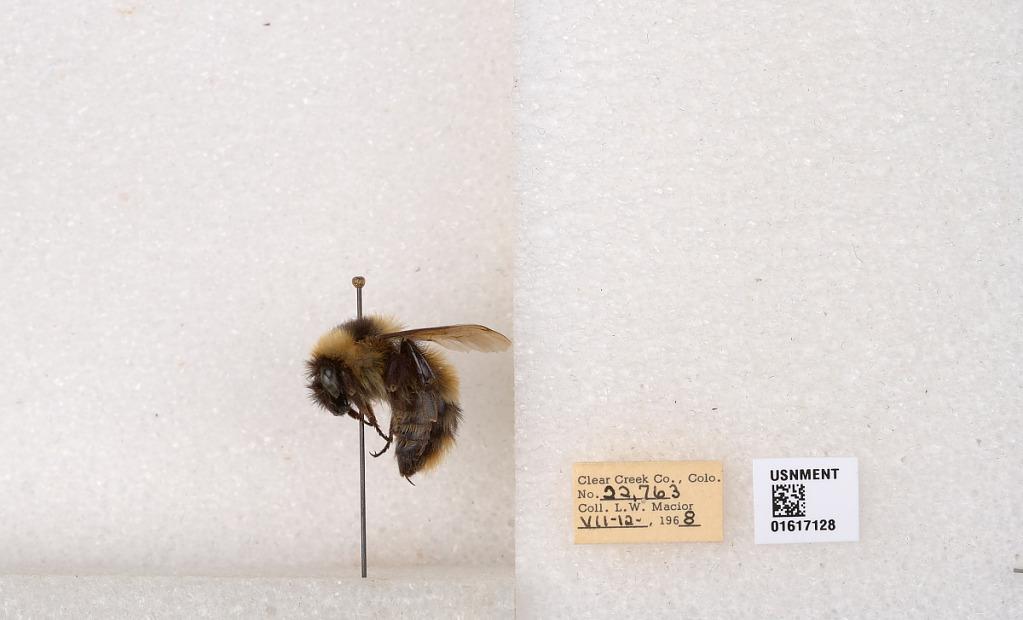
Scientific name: Bombus kirbyellus
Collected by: L. Macior
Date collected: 1968-7-12
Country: United States
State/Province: Colorado
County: Clear Creek
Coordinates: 39.6891, -105.644